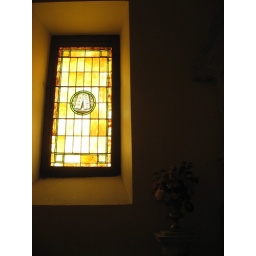
Stained glass window in the Catedral de San Juan Bautista, San Juan.